Jonathan Stickland

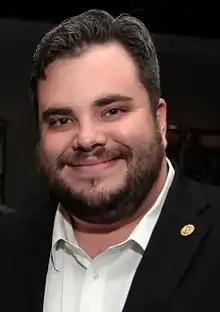

Jonathan Spence Stickland (born September 4, 1983) is an American politician from Texas. A member of the Republican Party, he was a member of the Texas House of Representatives from District 92 for four terms, from 2013 to 2021. The district includes a portion of Tarrant County in suburban Fort Worth. He did not seek re-election in 2020.